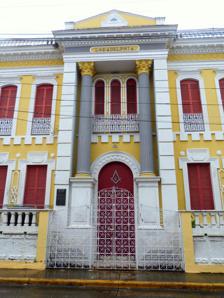
Building: Logia Adelphia
Country: Puerto Rico
Year built: 1912
Historic building in Mayagüez, Puerto Rico United States historic place Logia Adelphia U.S. National Register of Historic Places Puerto Rico Historic Sites and Zones The Logia Adelphia in 2017 Location of Mayagüez and the Logia Adelphia in Puerto Rico Location 64E Sol Street Mayagüez, Puerto Rico Coordinates 18°12′01″N 67°08′20″W / 18.200208°N 67.138817°W / 18.200208; -67.138817 Area 0.1 acres (0.040 ha) Built 1912 Architect Sabas Honore Architectural style Masonic temple NRHP reference No. 86000323 RNSZH No. 2003-25-(1-9) JP-SH Significant dates Added to NRHP February 19, 1986 Designated RNSZH January 24, 2003 The Logia Adelphia is a historic building located in Mayagüez, Puerto Rico .  It was built in 1912, and was designed by Sabas Honore , a prominent local architect.  It was listed on the U.S. National Register of Historic Places , for its architecture, in 1986. The north facade, facing on the street, is elaborate and preserved.  The interior has been renovated, and no longer reflects its original design. In 1984, the building was still being used by Adelphia Lodge #1, the oldest Masonic Lodge located in Mayagüez. See also Puerto Rico portal Logia Masónica Hijos de la Luz , in Yauco, Puerto Rico, also listed on the National Register List of Masonic buildings in the United States National Register of Historic Places listings in Mayagüez, Puerto Rico References